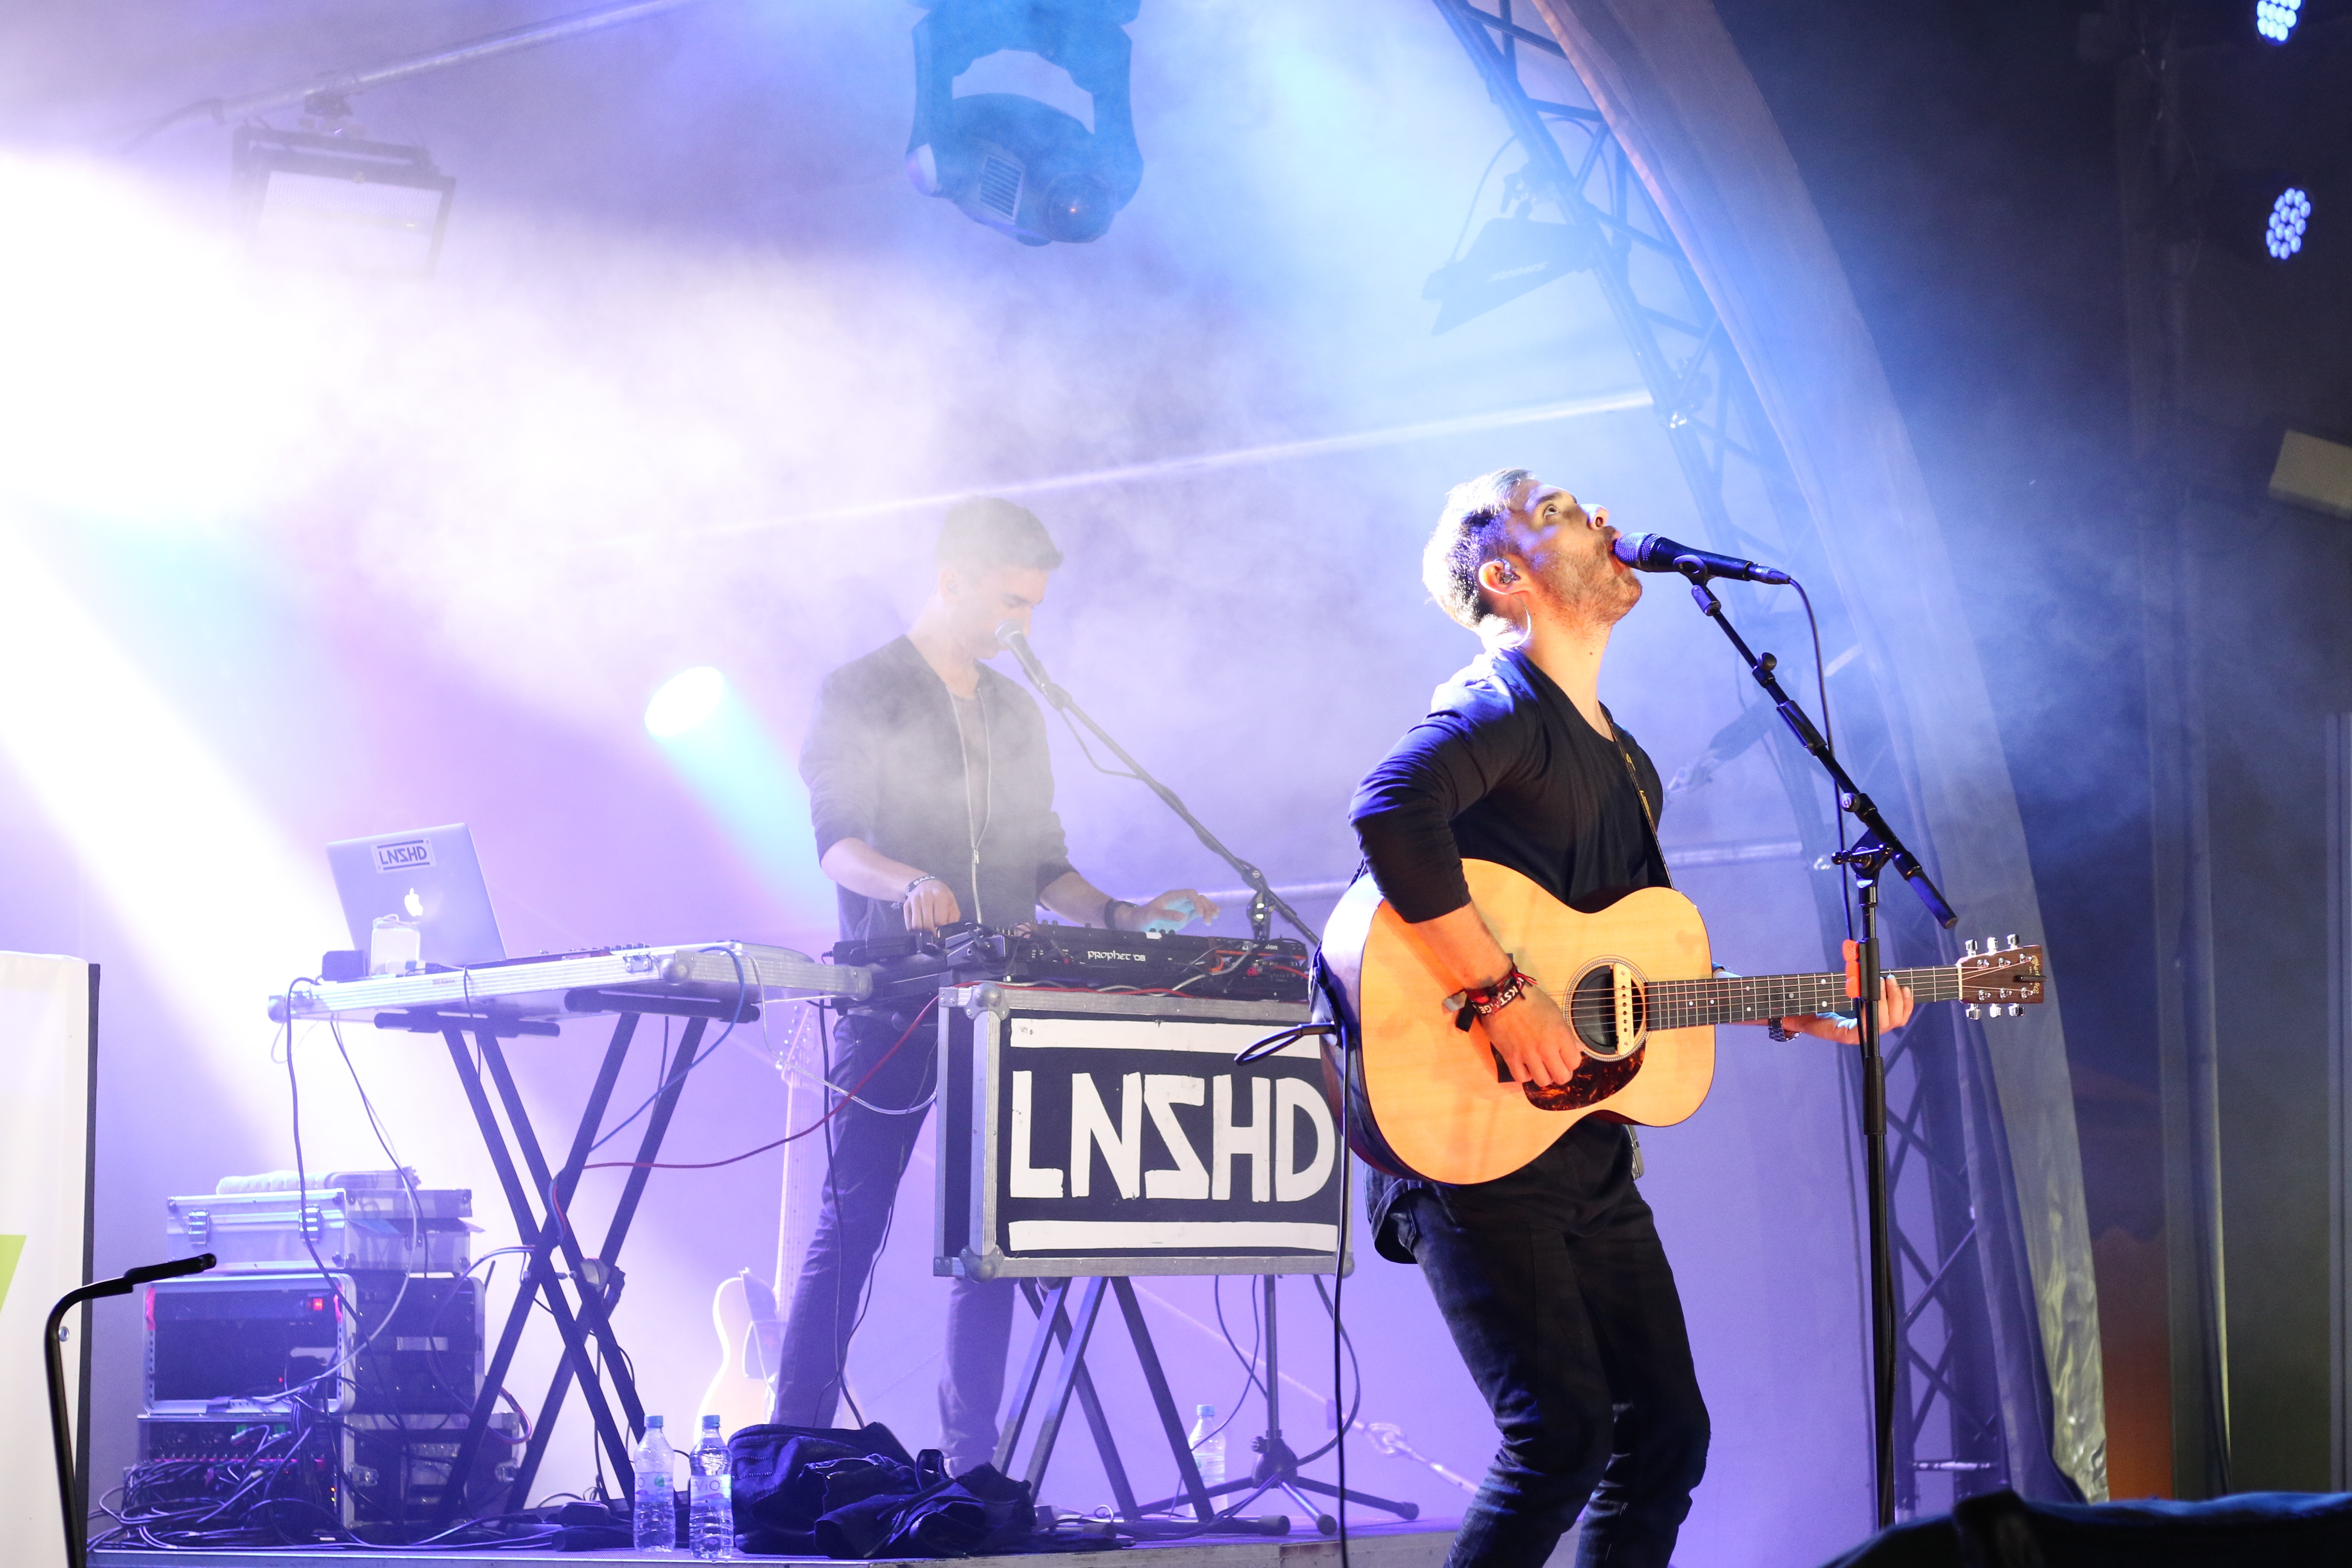
man, rock, music, light, guitar, concert, singer, band, live, evening, dance, show, instrument, microphone, musician, spotlight, sing, performance art, lights, stage, tour, performance, bassist, head, party, singing, lions, sound, event, guitarist, song, artists, entertainment, good mood, performing arts, piece of music, singer songwriter, rock concert, lionshead, unplugged, musical theatre, lnzhd